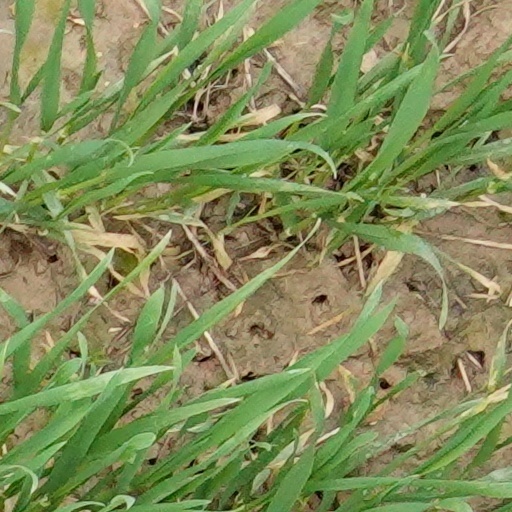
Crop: wheat